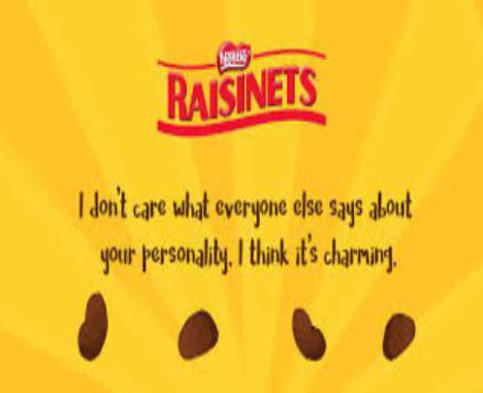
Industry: Food